Victoria Hotel, Darwin

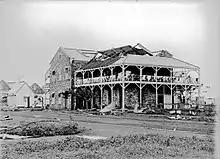
Victoria Hotel after cyclone damage in 1897

The Victoria Hotel lost part of its roof and was damaged internally during a cyclone on 6 January 1897. Known as the "Great Hurricane", it killed 28 people, sank 19 vessels in the harbour including the entire pearling fleet, and caused around £150,000 damage throughout the town. Structurally however, the hotel was one of only a few buildings that remained intact and it was repaired shortly afterwards.